Catholic Holy Cross Church, Augsburg

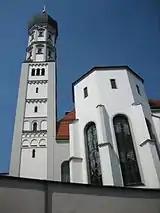
Catholic Holy Cross Church, Augsburg

The Catholic Holy Cross Church is a Roman Catholic parish church in the southern German city of Augsburg, Bavaria. While its history dates back to 1143 when a hospice with a chapel was constructed on the site, the present church in the Gothic style was built by Provost Vitus Fackler in 1508. After bombing damage in the Second World War, rebuilding work was completed in 1949.